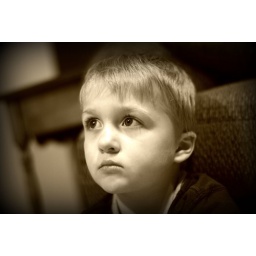
the man in the yellow hat was telling george to leave him alone...curious george...